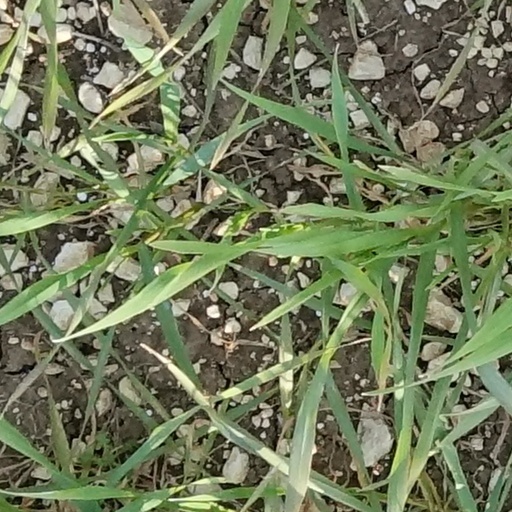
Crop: wheat